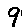
Label: 9